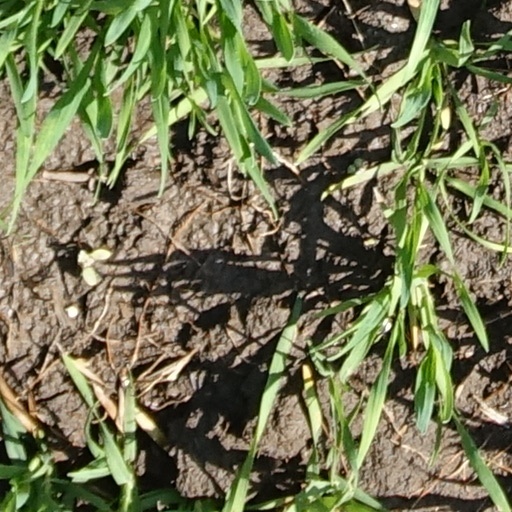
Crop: wheat